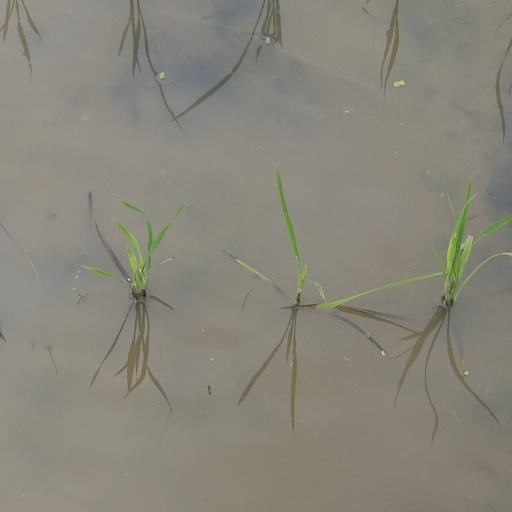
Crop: rice